Malolos

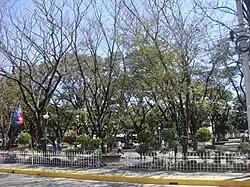
Capitol Mini-Forest and Children's Park.

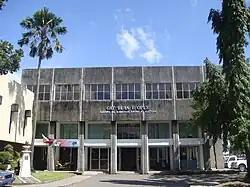
Gat Blas F. Ople Sentro ng Kabataan, Sining at Kultura ng Bulacan.

Malolos is hailed as the Premiere Heritage City of Bulacan. Many ancestral houses from the Spanish and American periods, Spanish colonial churches and chapels, historical sites and landmarks, and even structures such as walls and bridges with heritage and historical value are found around the city. Some of these were already marked by National Historical Institute while others are marked by the City Government. The historic town center of Malolos was declared National Heritage Landmark on August 15, 2001, under the name of Malolos Heritage Town.